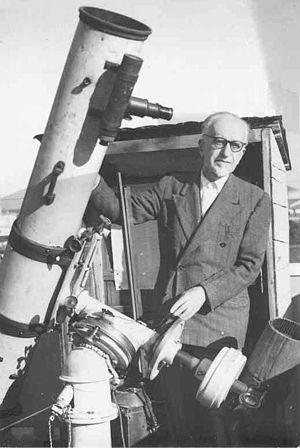
Giovanni Battista Lacchini, né le 20 mai 1884 à Faenza et mort dans la même ville le 6 janvier 1967, est un astronome italien.